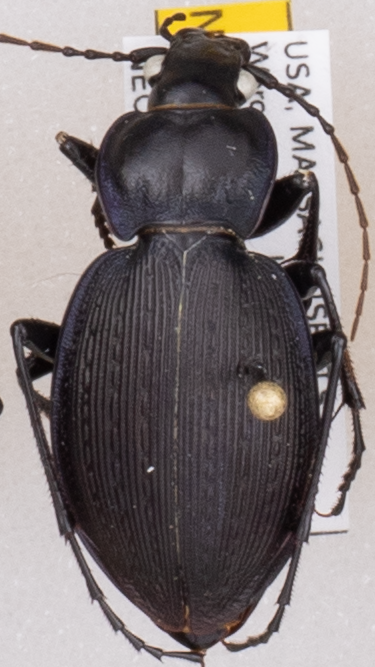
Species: Carabus goryi
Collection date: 2022-06-15
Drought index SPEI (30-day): -0.988
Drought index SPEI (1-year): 0.728
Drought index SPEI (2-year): -0.39